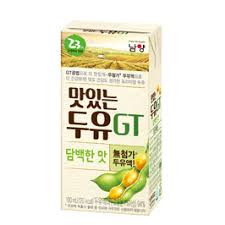
Label: paper